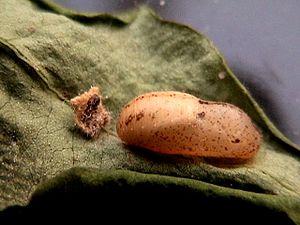
Leptotes plinius est une espèce de lépidoptères de la famille des Lycaenidae et de la sous-famille des Polyommatinae.